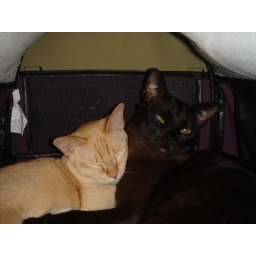
April and Raphy snuggle up in the cat house